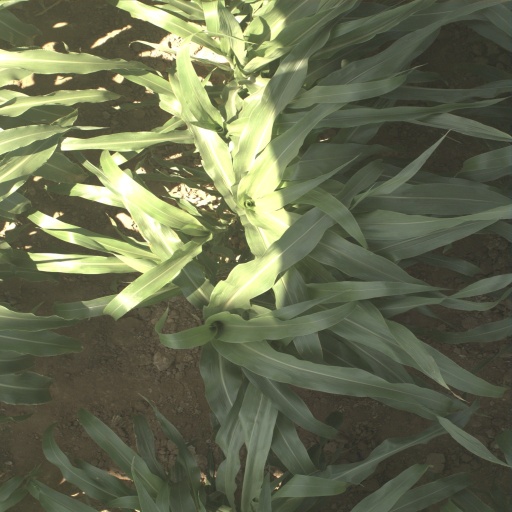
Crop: sorghum